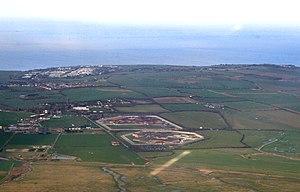
L'île de Sheppey est une île de l'estuaire de la Tamise, sur la côte Nord du Kent, à environ 61 km à l'est du centre de Londres.